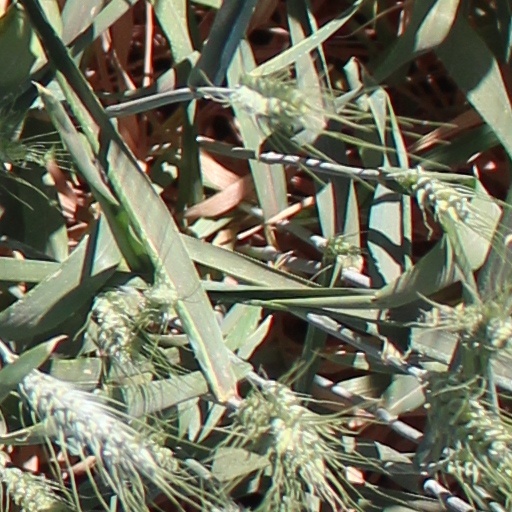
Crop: wheat